Fengxin Road station

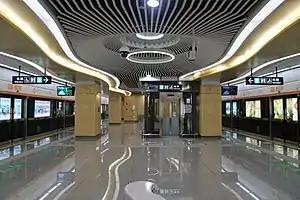

Fengxin Road is a metro station on Line 16 of the Hangzhou Metro in China. It is located in the Yuhang District of Hangzhou.